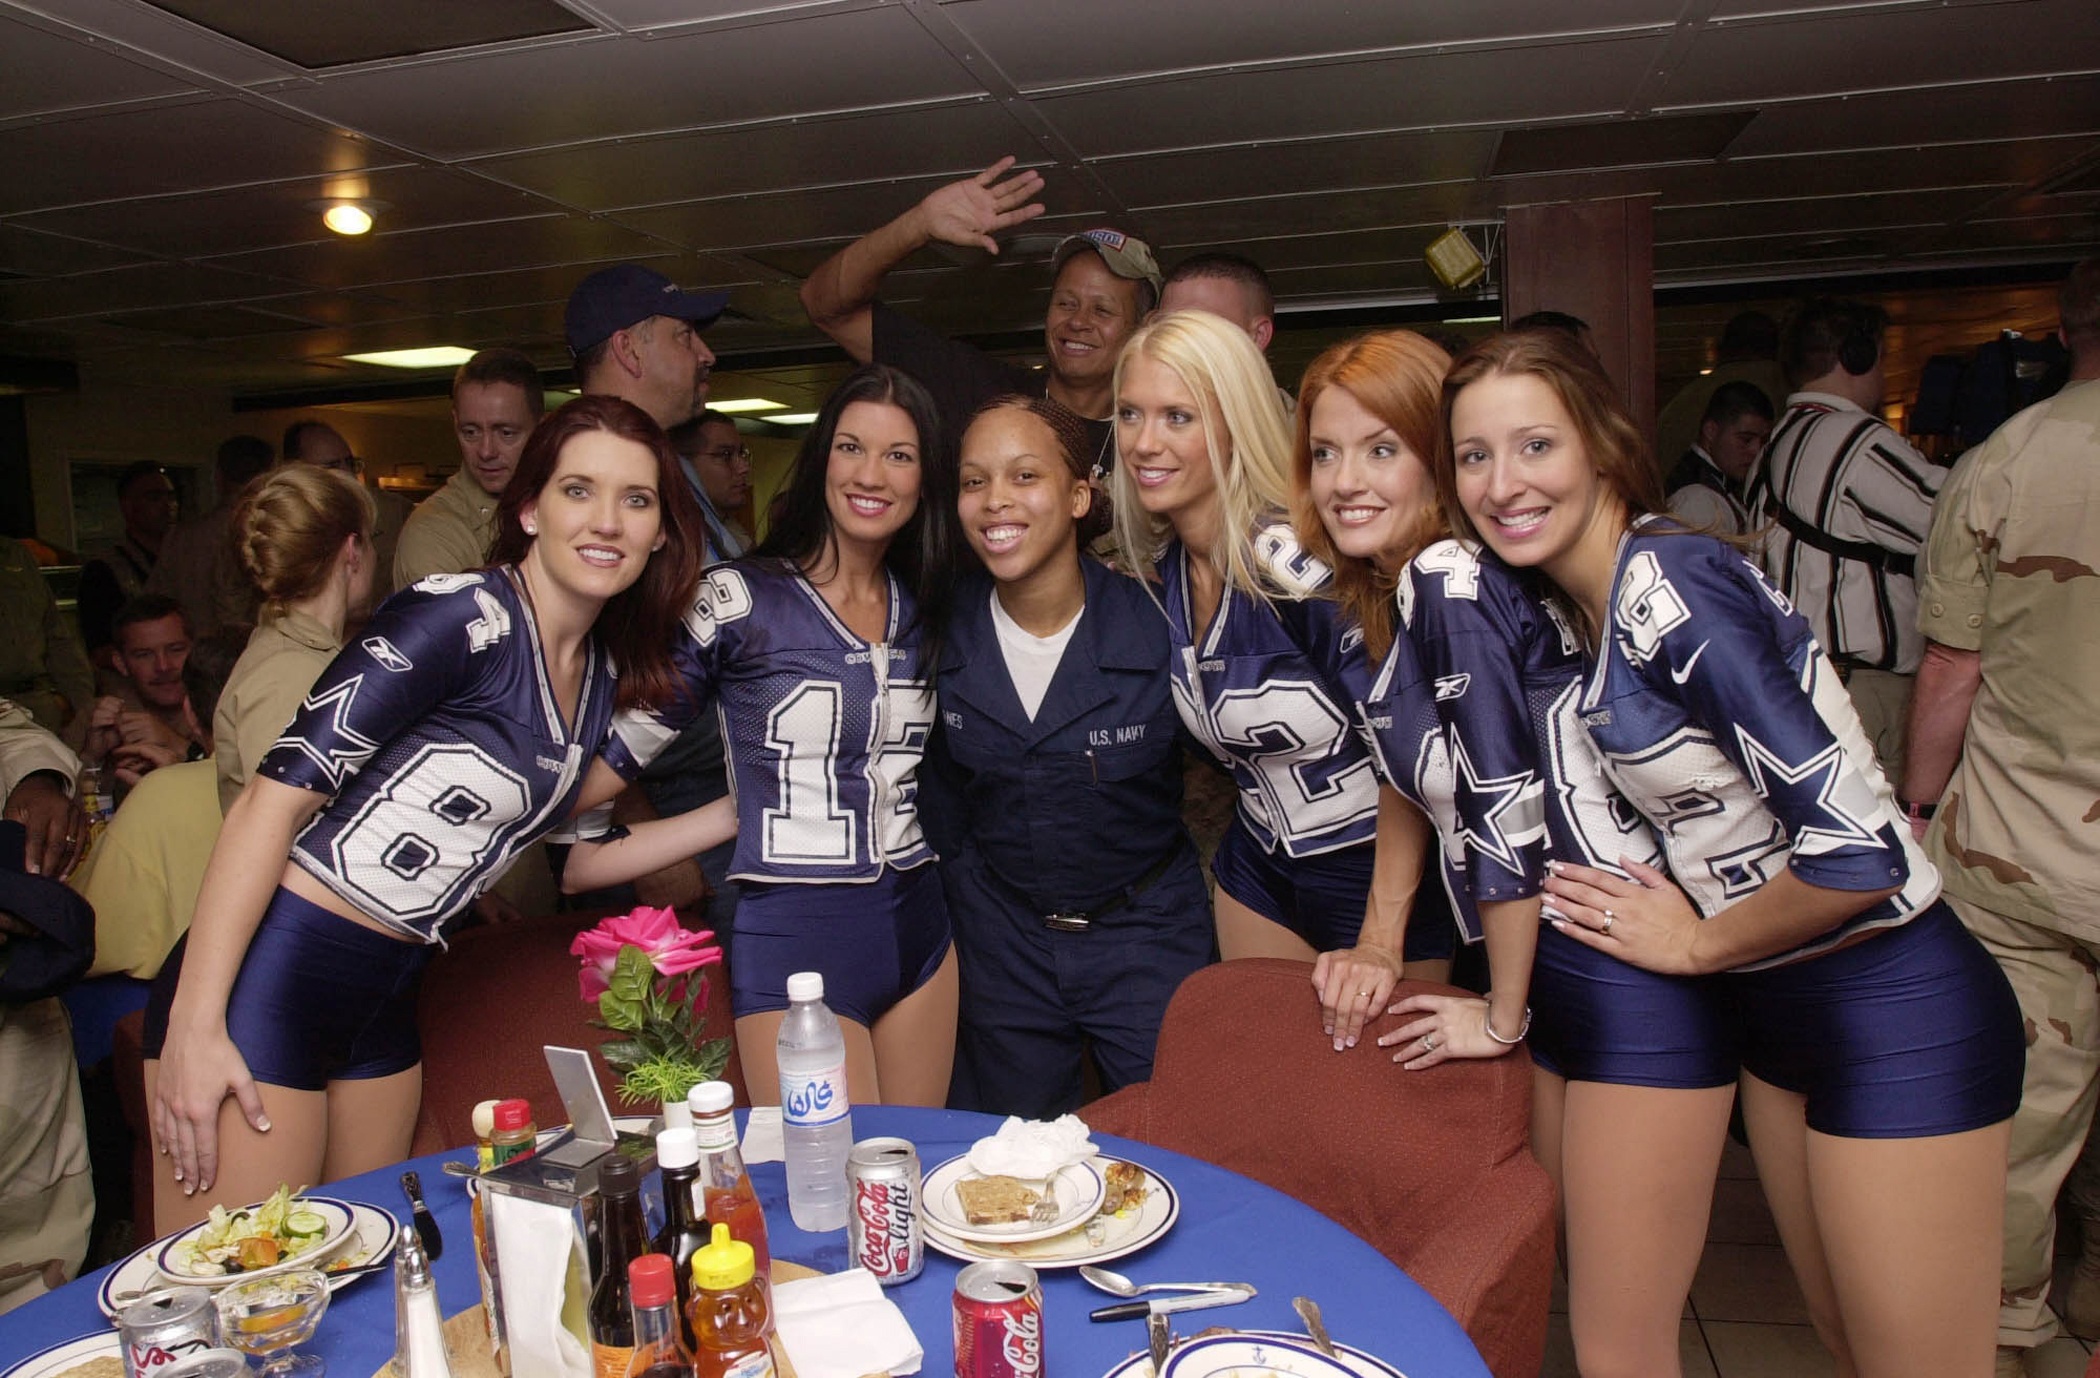
professional, football, team, sports, tournament, visit, cheerleaders, goodwill, entertainers, social group, competition event, dallas cowboys